Ken Gibson (loyalist)

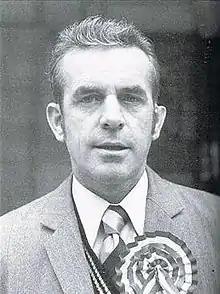
Ken Gibson with VPP rosette, 1974

Kenneth Gibson was a Northern Irish politician who was the Chairman of the Volunteer Political Party (VPP), which he had helped to form in 1974. He also served as a spokesman and Chief of Staff of the loyalist paramilitary organisation, the Ulster Volunteer Force (UVF).